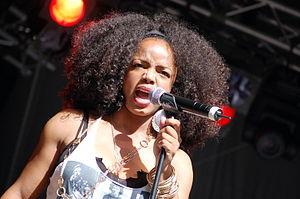
Leela James est une chanteuse américaine de musique soul née le 22 mai 1983 à Los Angeles.